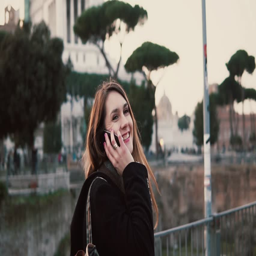
happy and smiling woman walking and talking on the phone .